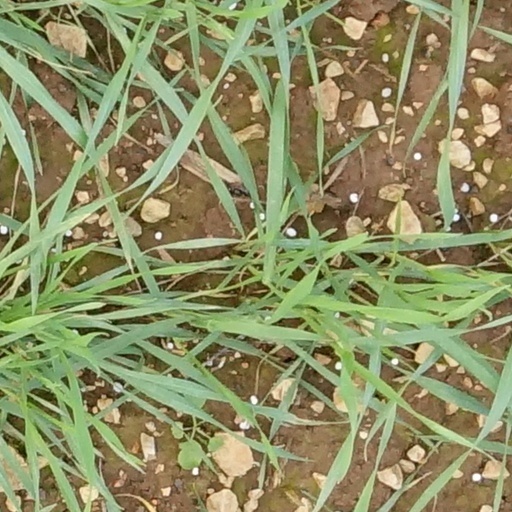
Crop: wheat